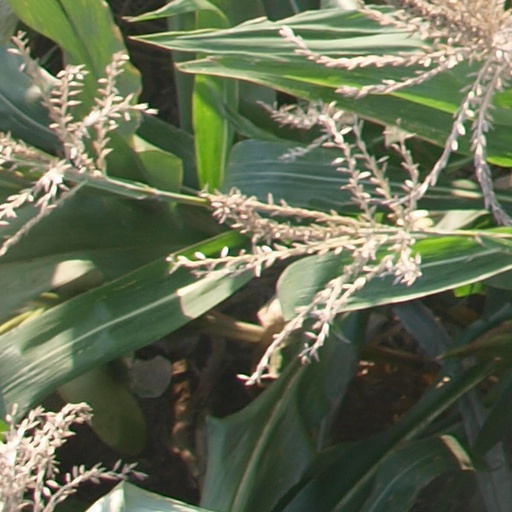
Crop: maize; corn